Behenein

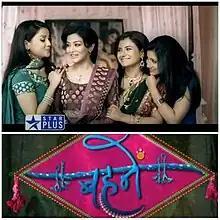

Behenein is an Indian television soap opera broadcast on StarPlus from 8 February 2010 to 29 April 2011. Produced by JD Majethia's Hats Off productions, it stars Aalesha Syed, Shiju Kataria, Adaa Khan and Ojaswi Aroraa.